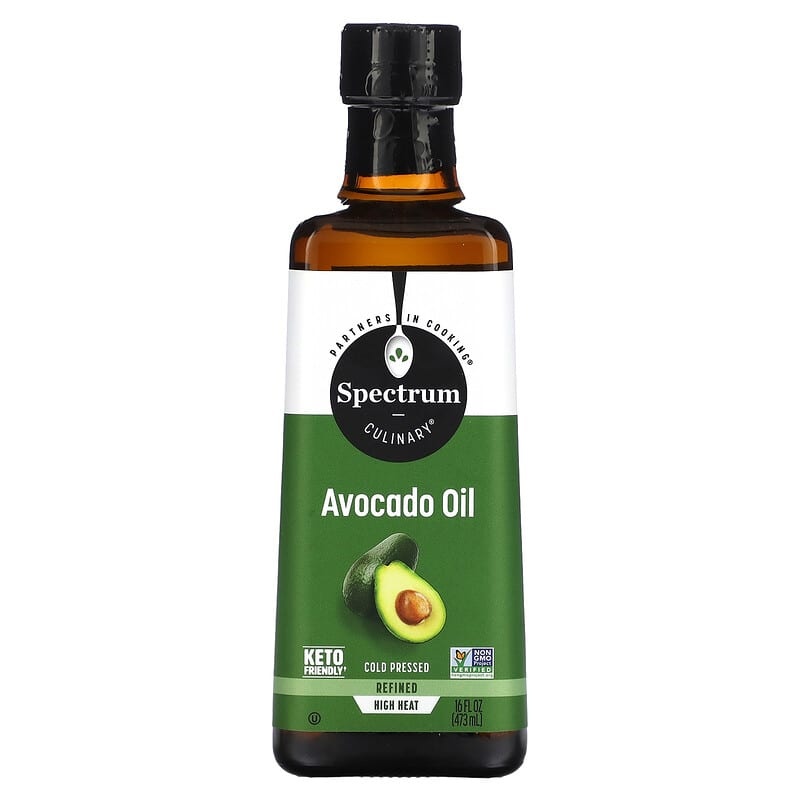
Spectrum Culinary, Avocado Cold Pressed, 16 fl oz (473 ml)
Barcode: 22506065307 ---- Shipping Weight(lb): 1.8 Packege(lb): 16 fl oz Dimensions(in): 8 x 5.65 x 3.2 ---- Shipping Weight(kg): 0.82 Packege(kg): 473.18 ml Dimensions(cm): 20.3 x 14.4 x 8.1
Brand: Spectrum Culinary
Category: Food, Beverages & Tobacco > Food Items > Cooking & Baking Ingredients > Cooking Oils > Avocado Oil